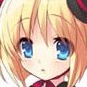
Portrait style: Anime Portrait